Rives d'Andaine

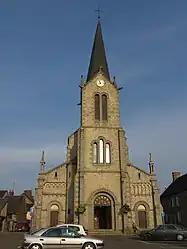
The church in La Chapelle d'Andaine

Rives d'Andaine is a commune in the department of Orne, northwestern France. The municipality was established on 1 January 2016 by merger of the former communes of La Chapelle-d'Andaine (the seat), Couterne, Geneslay and Haleine.